FYI Daily

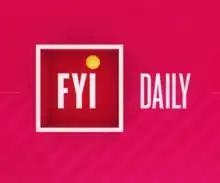
Logo used since 2015

FYI Daily is a 60-second daily entertainment news round-up. Broadcast on ITV2, ITV3 and ITV4, it generally airs mid-way through films, as an interstitial television show. It is produced by ITN Productions.